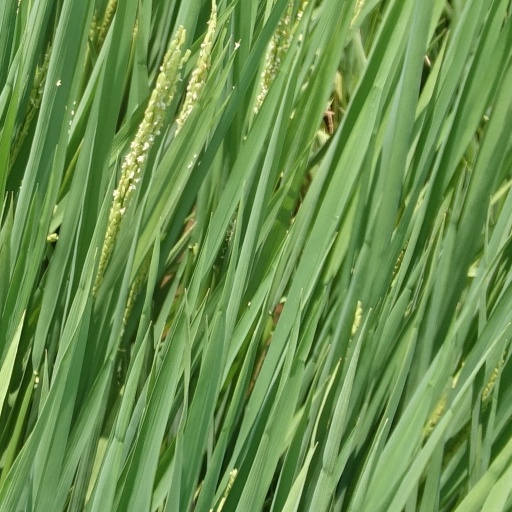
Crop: rice